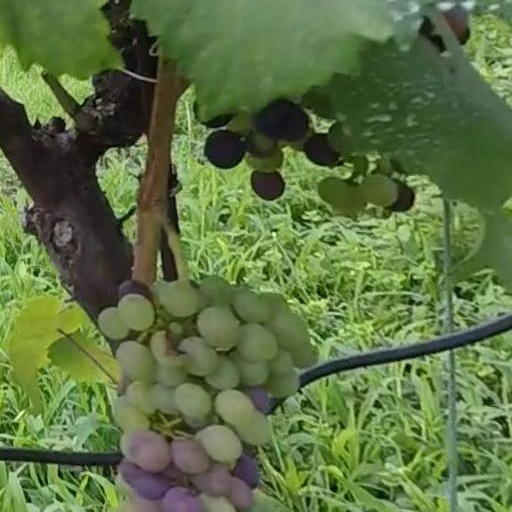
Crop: grape